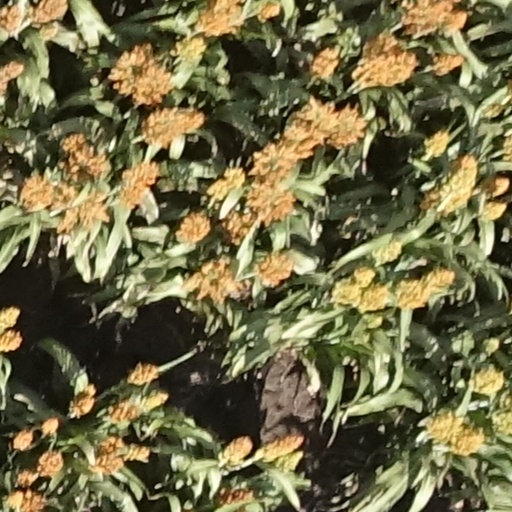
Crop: sorghum